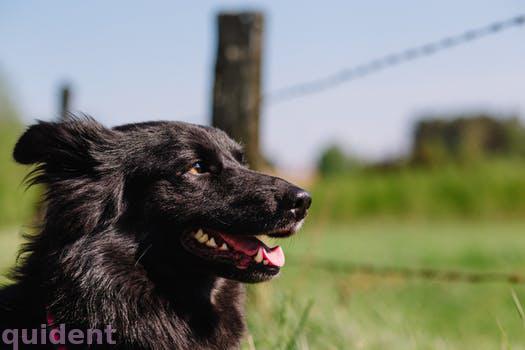
Label: Watermark